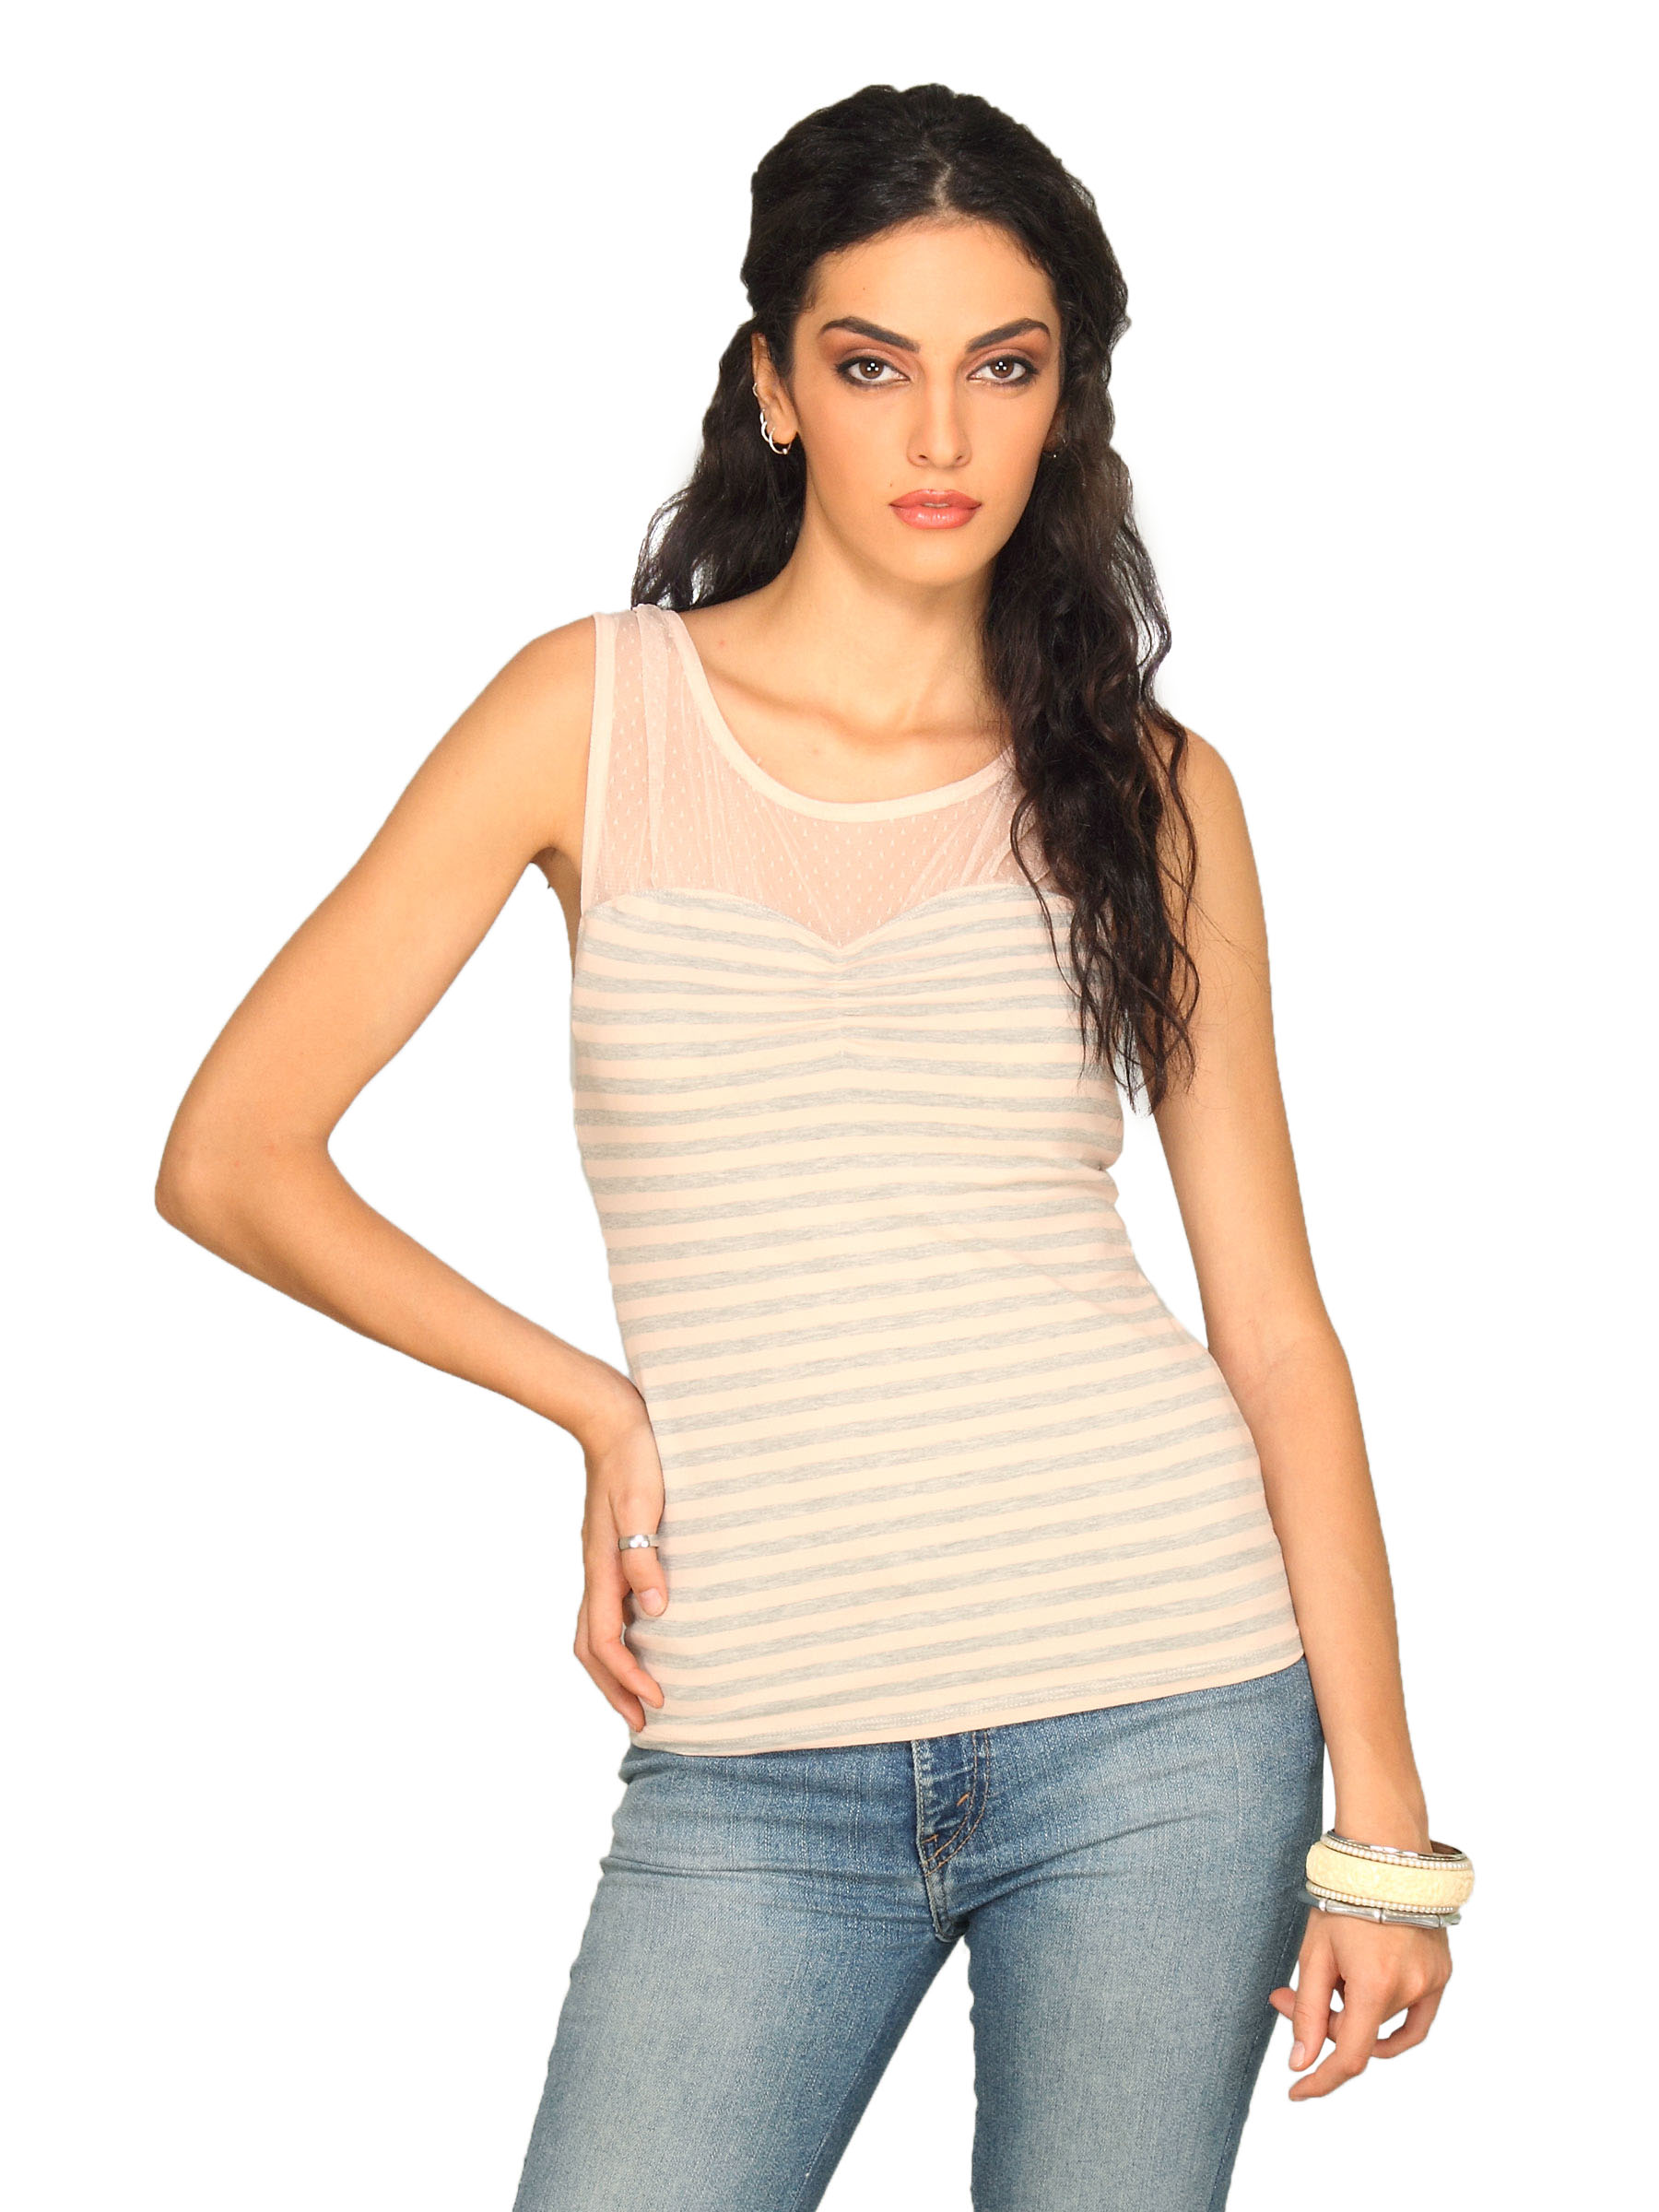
Forever New Women Stripe Top Lace Peach Top
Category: Apparel / Topwear / Tops
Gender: Women
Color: Peach
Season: Summer 2011
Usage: Casual